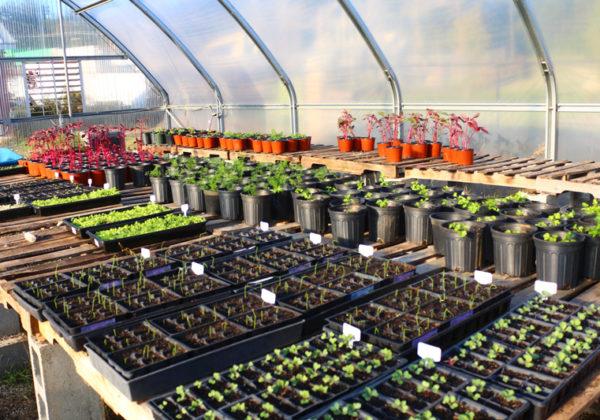
Eneo la ndani, lililotengenezwa na kuezekwa kwa ustadi, lililogawanywa katika safu zilizonyooka, yenye mimea iliyoota na kuchipua kwa rangi ya kijani kibichi, kuashiria ni eneo litumikalo kwa kilimo cha mbegu.